1978 San Diego Padres season

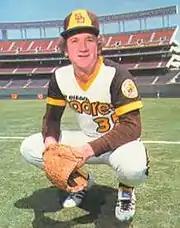
Pitcher Randy Jones in 1978

The 1978 San Diego Padres season was the tenth in franchise history. They finished in fourth place in the National League West with a record of 84–78, eleven games behind the first-place Los Angeles Dodgers. This was the Padres' first-ever winning season.